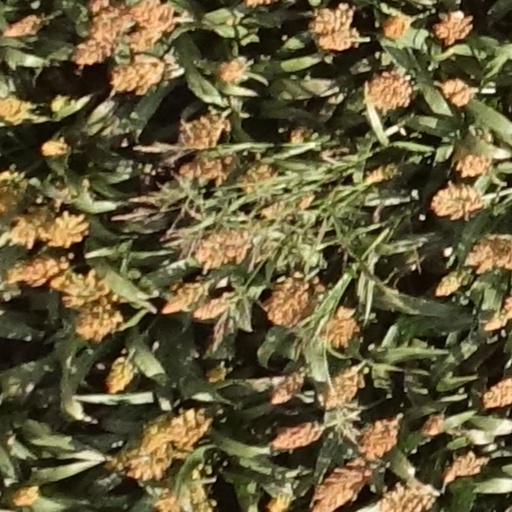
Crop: sorghum